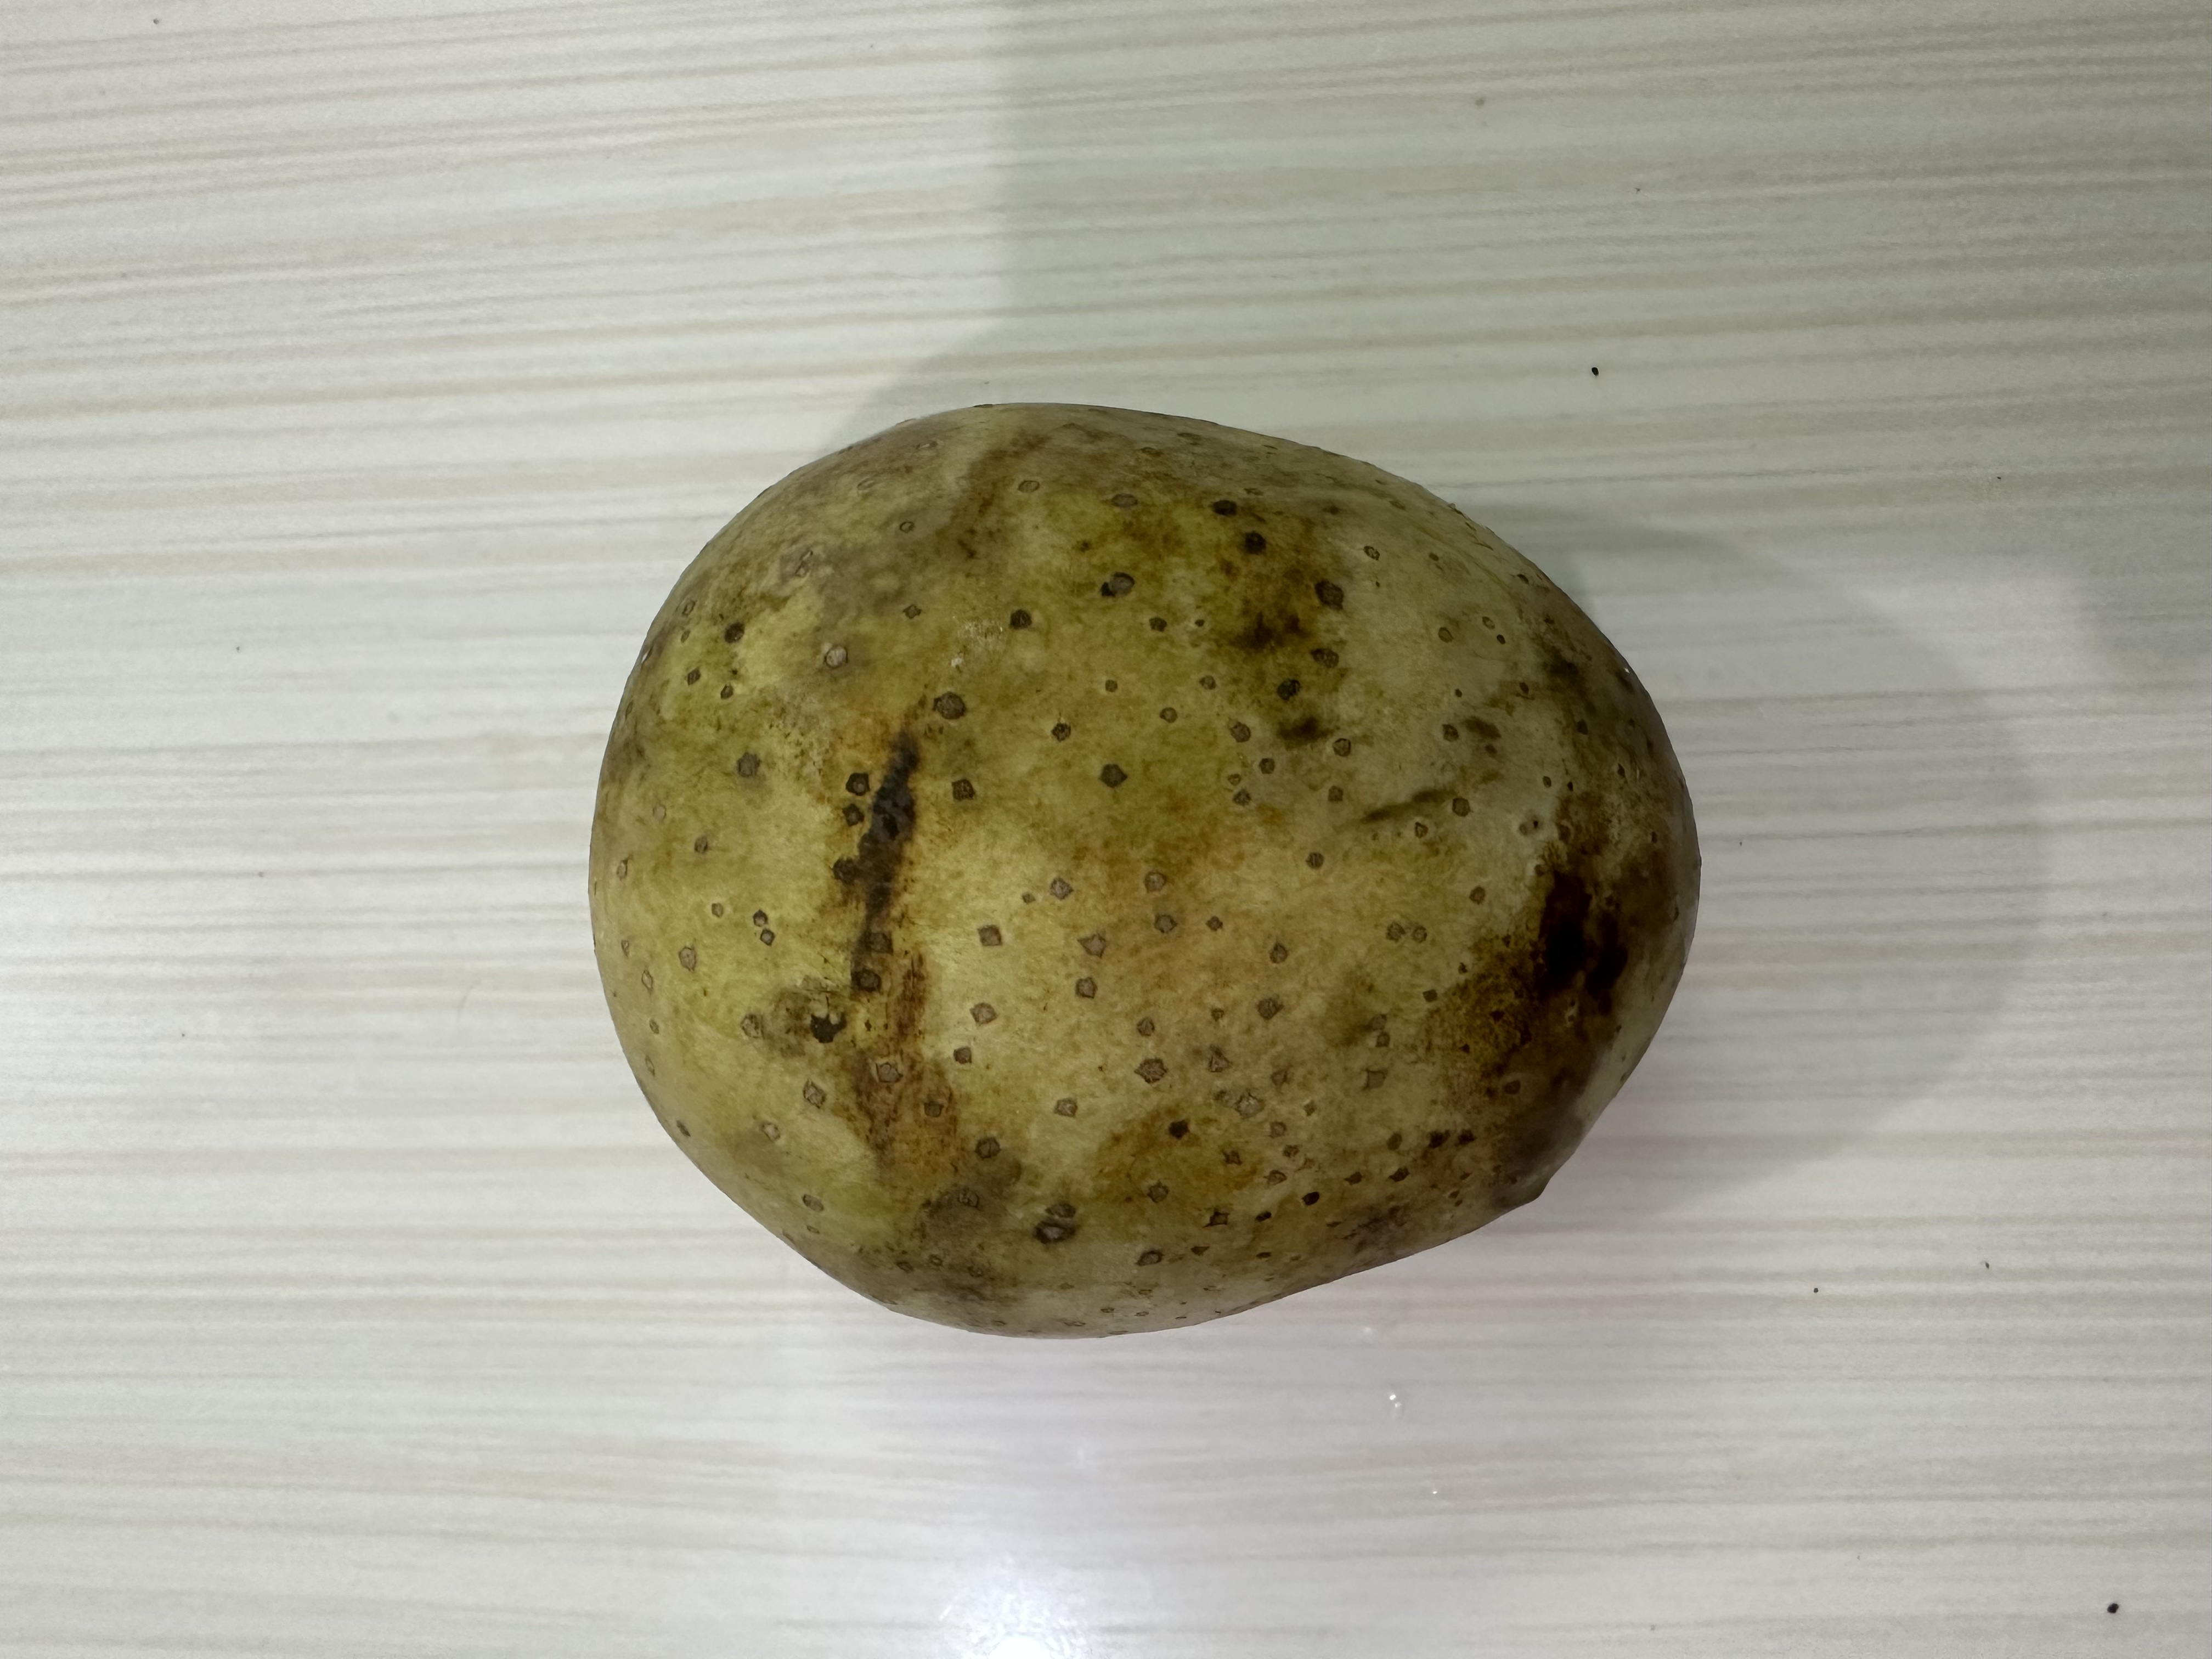
Mango variety: Langra